Answer in natural language. How many Televisions are visible in the scene? Choose between the following options: 0, 6, 1, 4 or 5
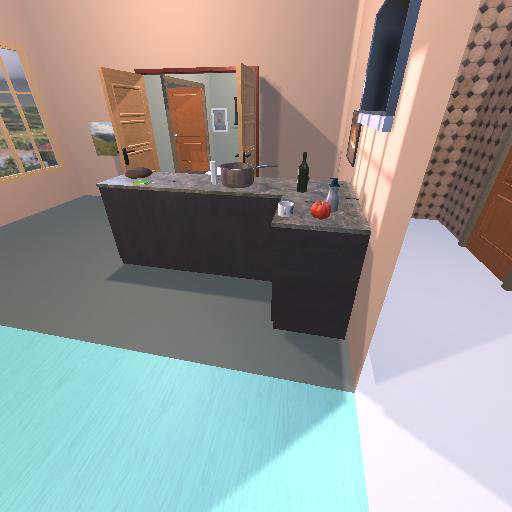
<answer>1</answer>